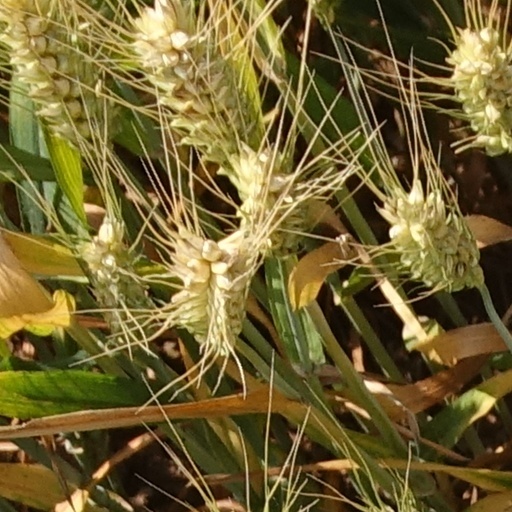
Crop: wheat